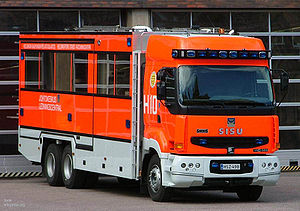
Sisu Auto
Sisu brandbil i Helsinki. Kendere kan se at den har Renault-førerhus.
Sisu Auto er navnet på en finsk producent af lastbiler, kampvogne, traktorer m.v.